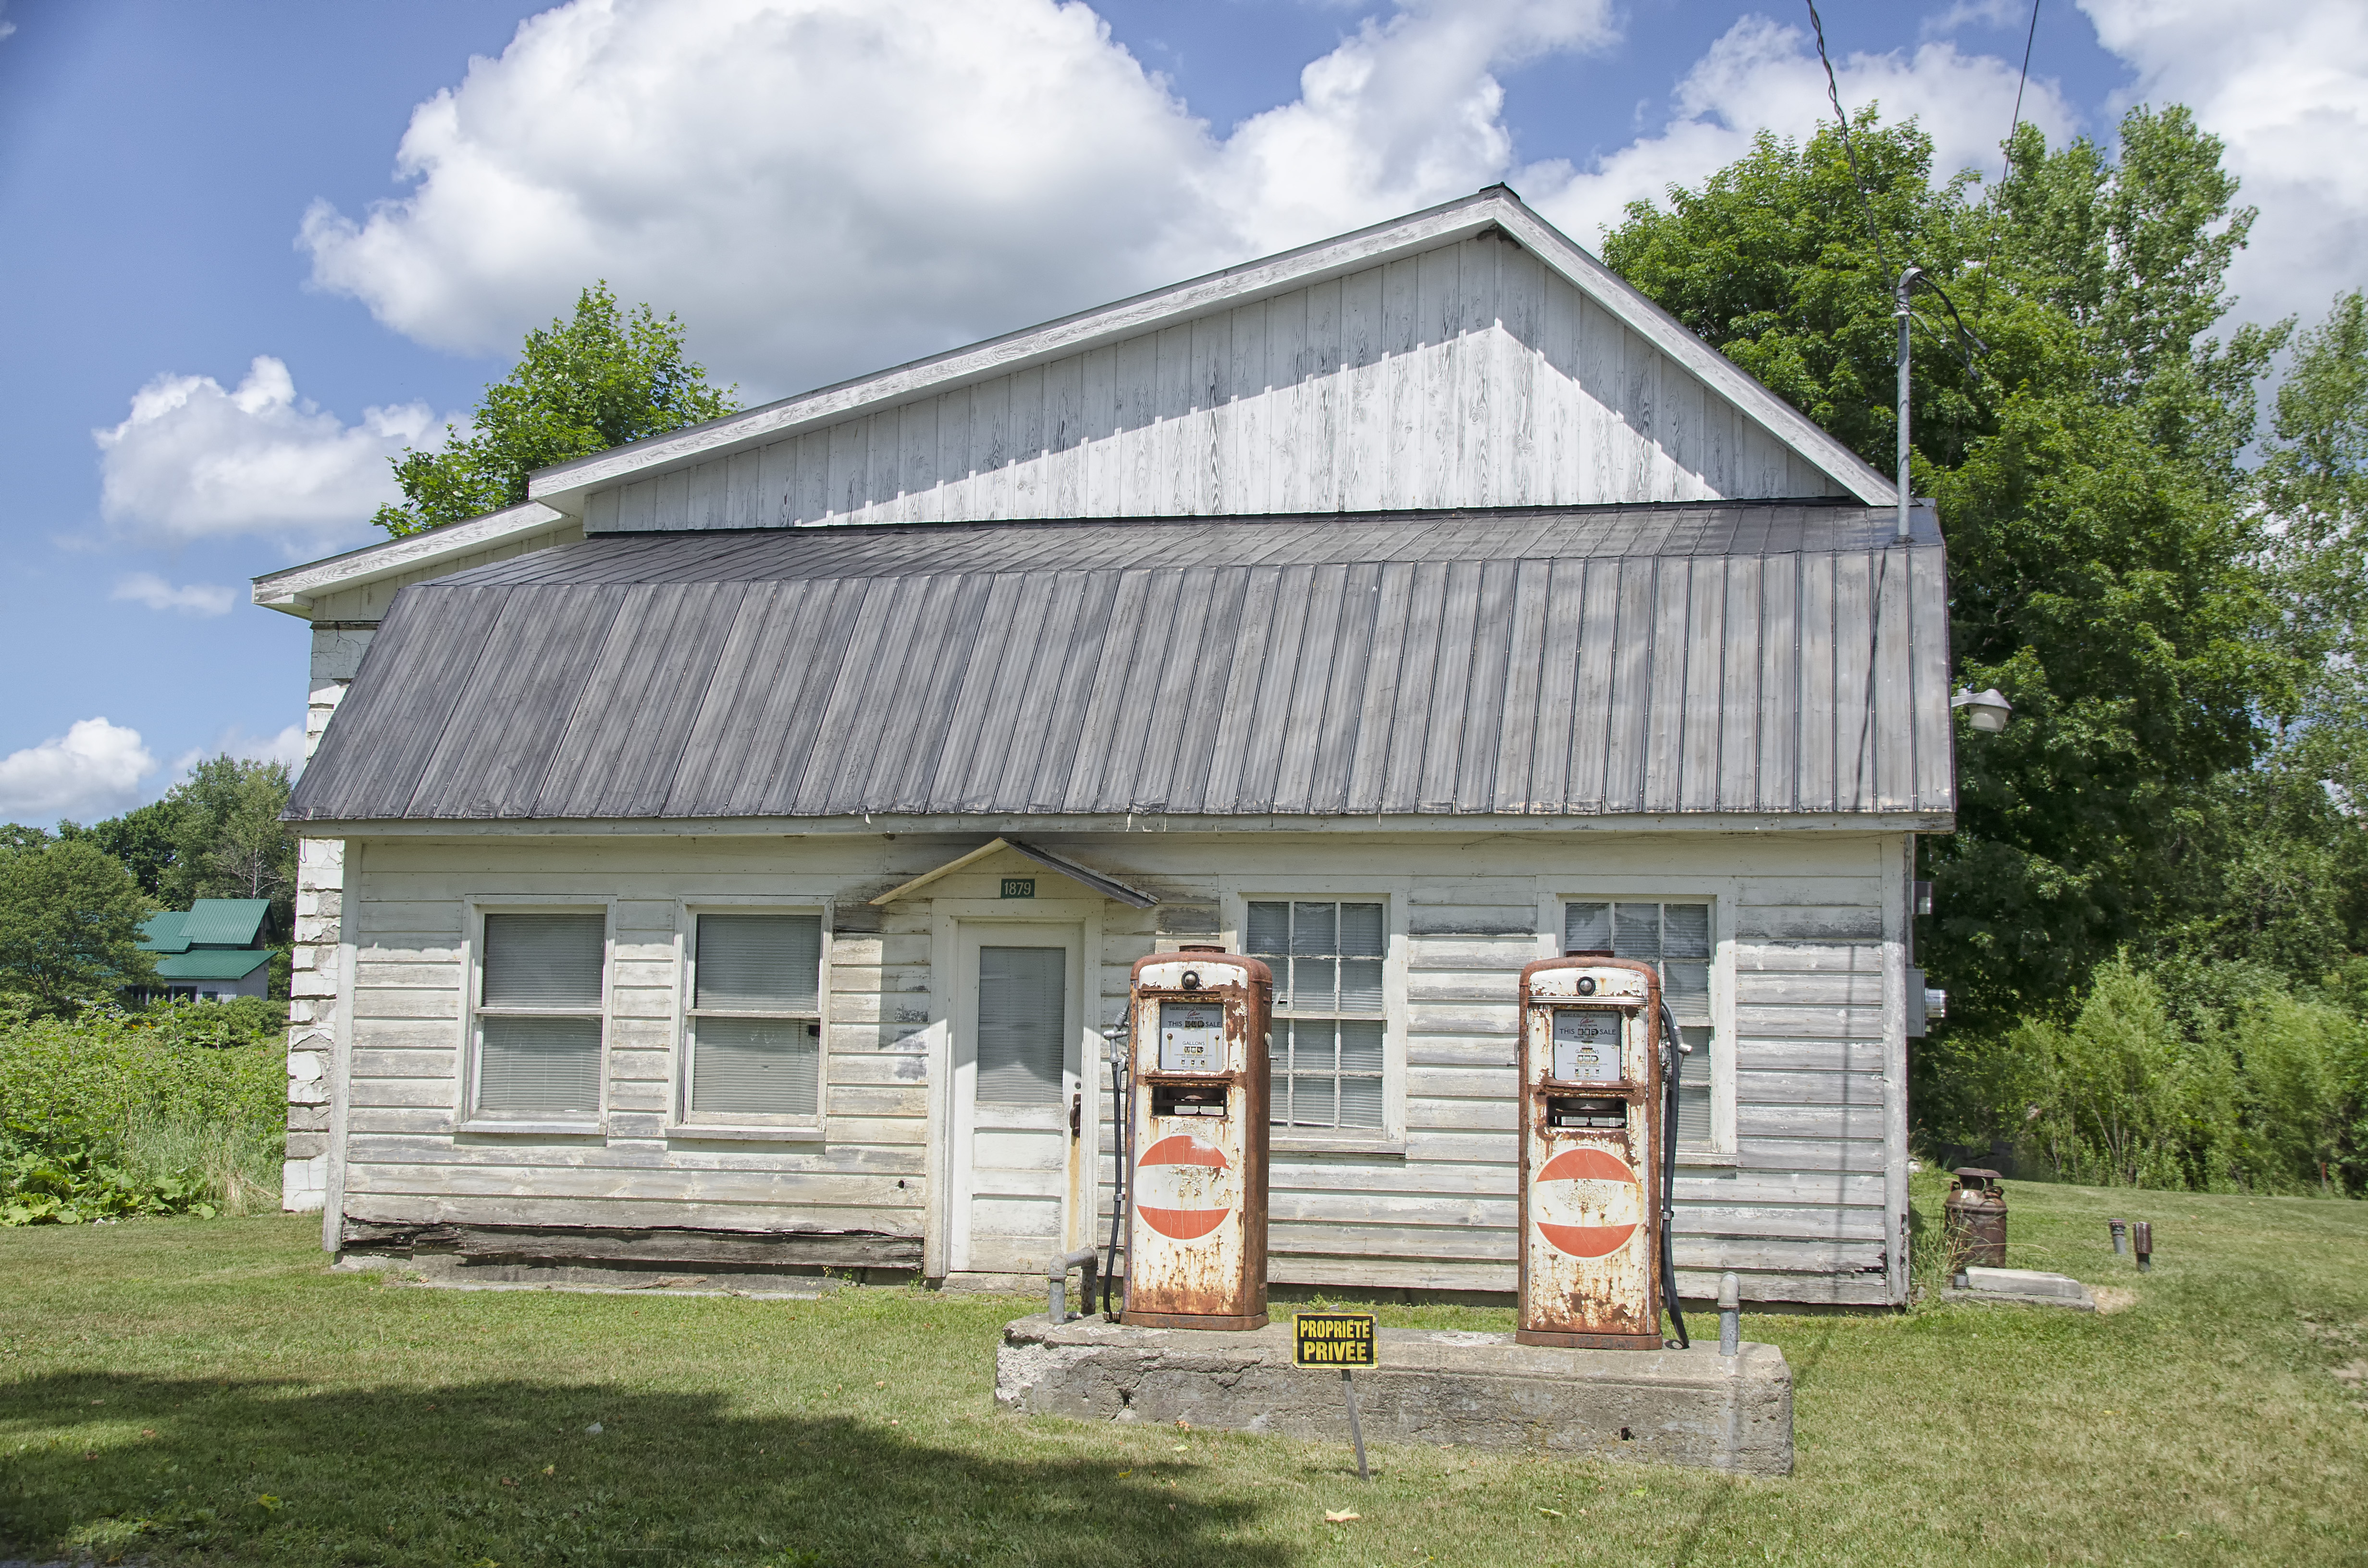
nature, farm, house, roof, building, barn, home, shed, shack, cottage, facade, property, canada, farmhouse, estate, quebec, log cabin, sherbrooke, siding, real estate, rural area, residential area, outdoor structure